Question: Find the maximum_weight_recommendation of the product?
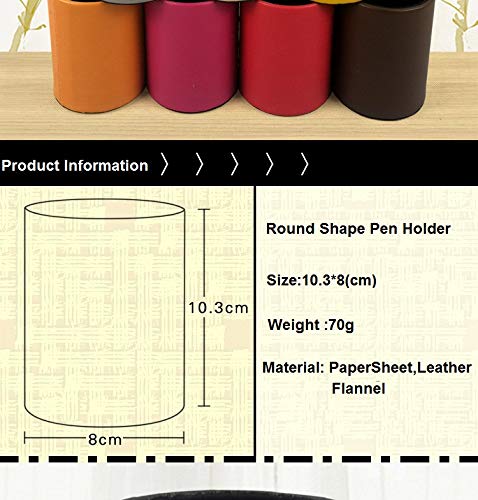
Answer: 70.0 gram